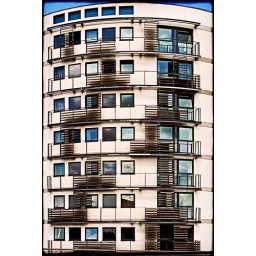
An assortment of reflections and shades of blue in the windows of a block of flats in Lincoln